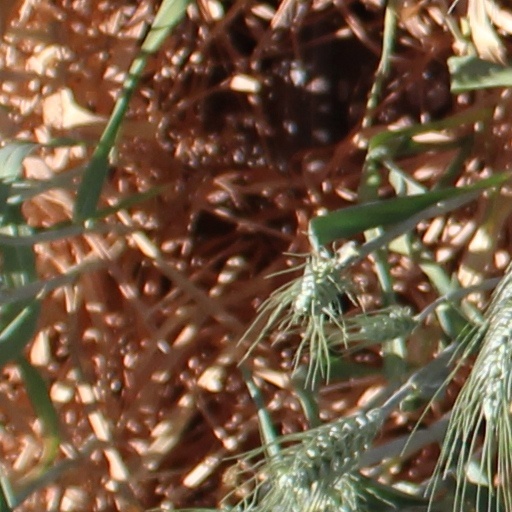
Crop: wheat